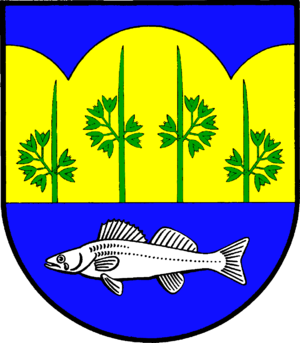
Ahlefeld-Bistensee est une municipalité allemande située dans le land du Schleswig-Holstein et dans l'arrondissement de Rendsburg-Eckernförde. En 2015, sa population est de 496 habitants.